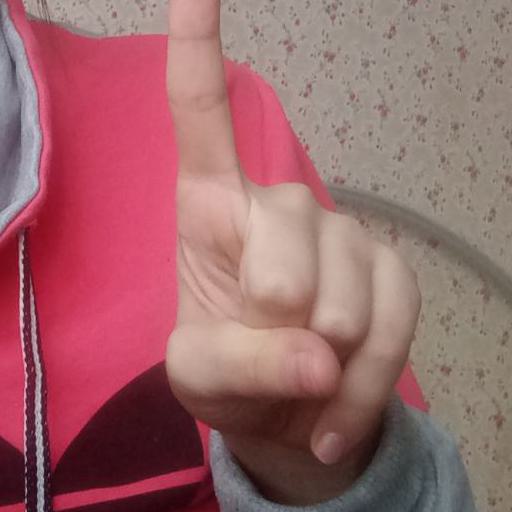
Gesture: one